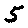
Label: 5